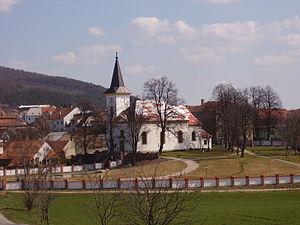
Lipůvka est une commune du district de Blansko, dans la région de Moravie-du-Sud, en République tchèque. Sa population s'élevait à 1 282 habitants en 2017.